August Kraus

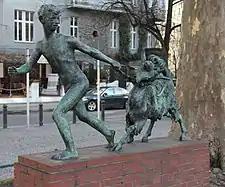
Boy with a Goat (1926-28)

He was the son of a coachman. In 1877, the family moved to Baden-Baden where he became an apprentice to a headstone sculptor. His family moved again in 1883, this time to Strasbourg, and he continued his studies at the municipal Arts and Crafts School. From 1887 to 1891, he was enrolled at the Prussian Academy of Art in Berlin, where he studied with Ernst Herter. For the next seven years, he was a Master Student of Reinhold Begas and continued to work under his influence for some time after.